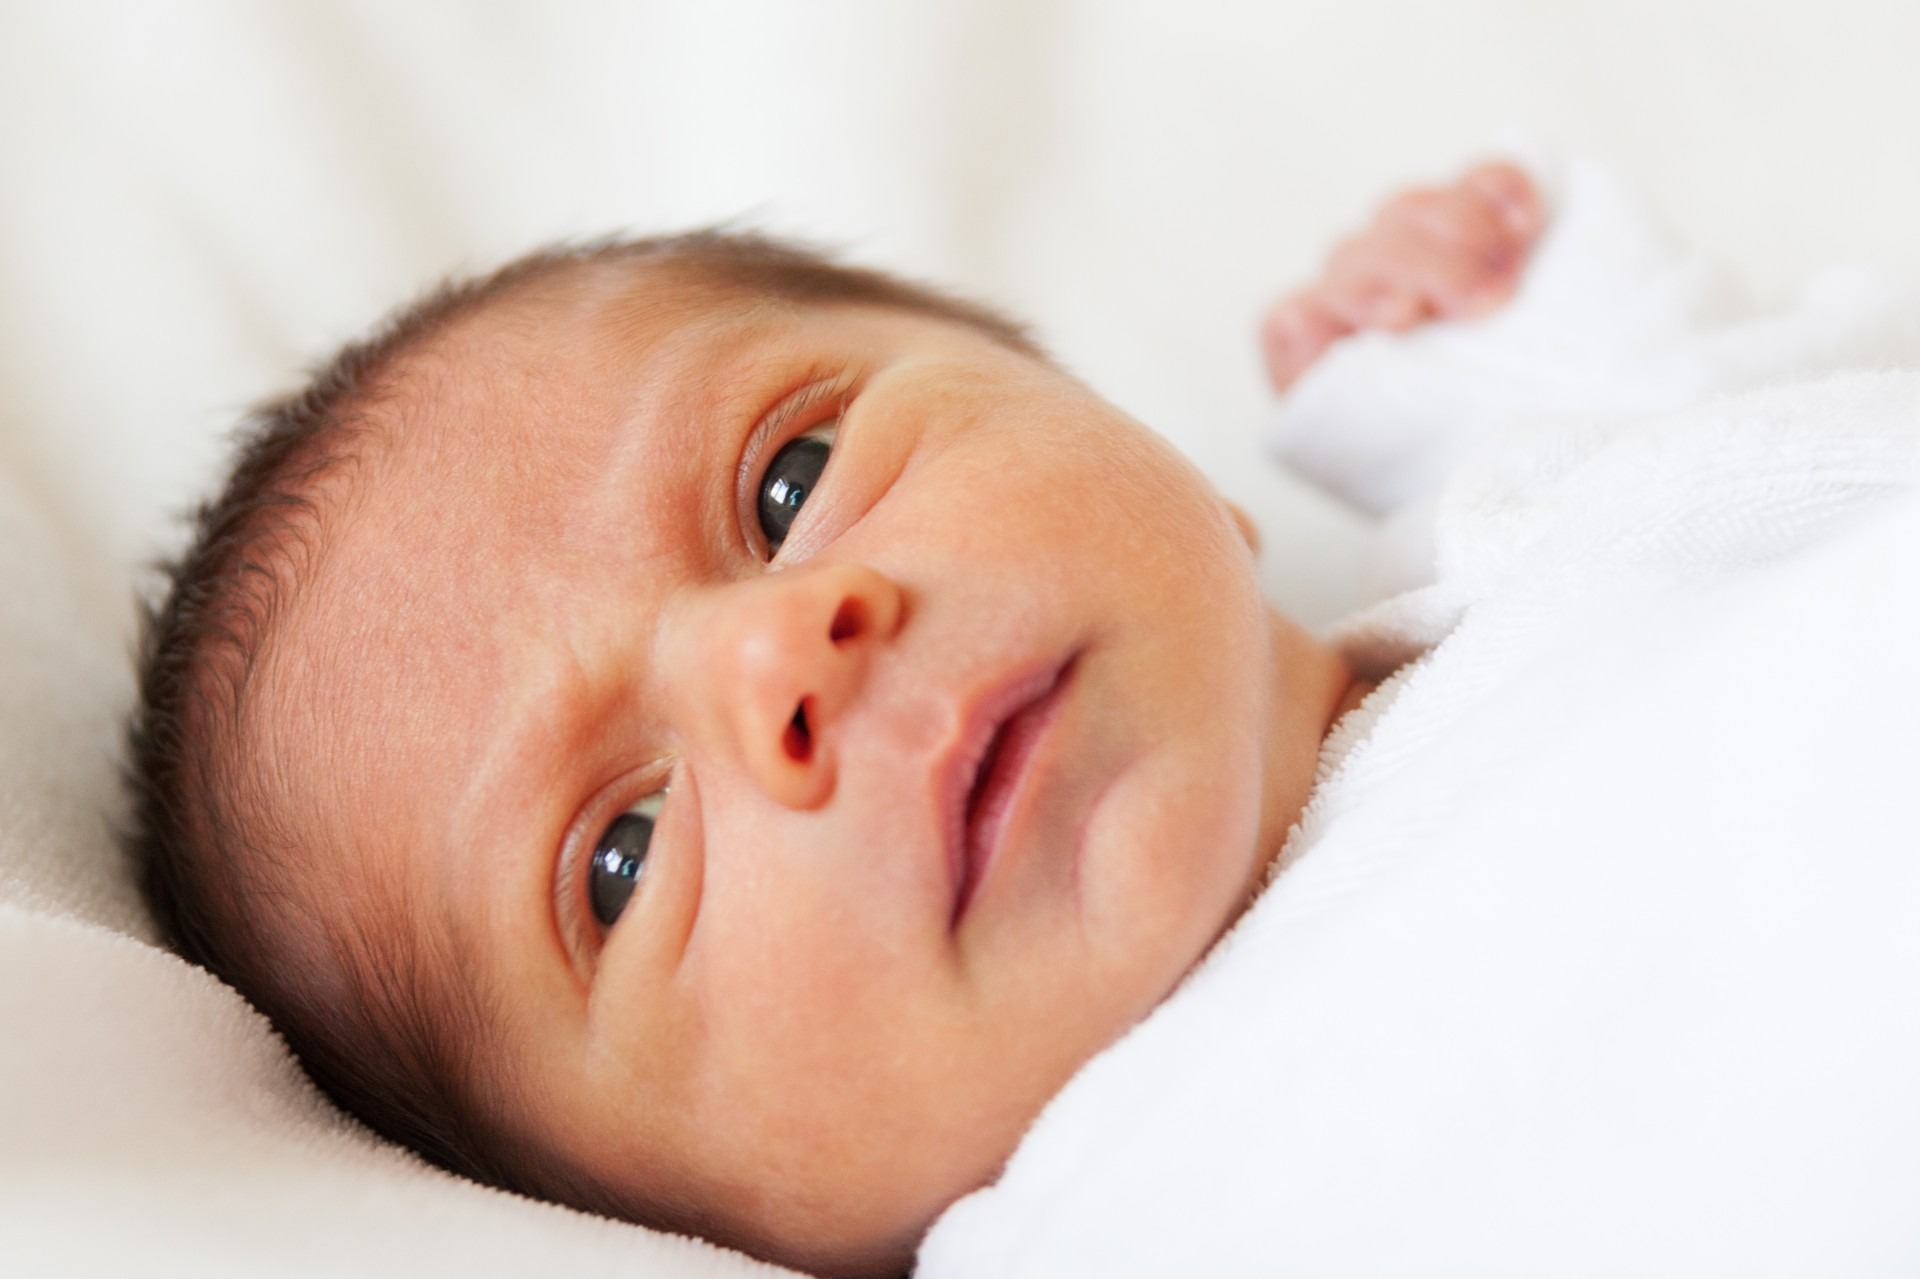
person, people, boy, kid, cute, portrait, small, child, human, baby, close up, product, face, nose, eyes, sleep, innocent, infant, newborn, toddler, head, little, skin, beautiful, adorable, lying, portrait photography